Ethel Mairet

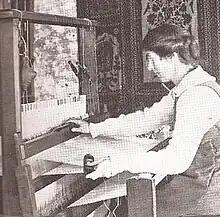

Ethel Mary Partridge, Ethel Mary Mairet RDI, or Ethel Mary Coomaraswamy (17 February 1872 – 18 November 1952) was a British hand loom weaver, significant in the development of the craft during the first half of the twentieth century.